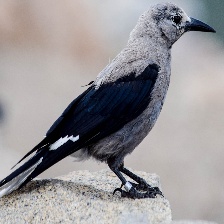
Species: CLARKS NUTCRACKER
Scientific name: NUCIFRAGA COLUMBIANA
ImageNet parent category: jay